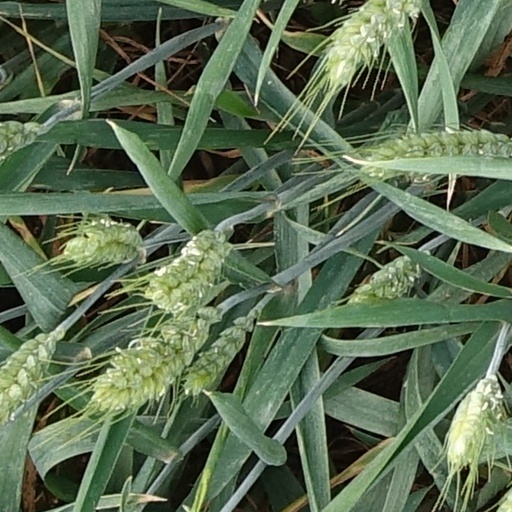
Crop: wheat